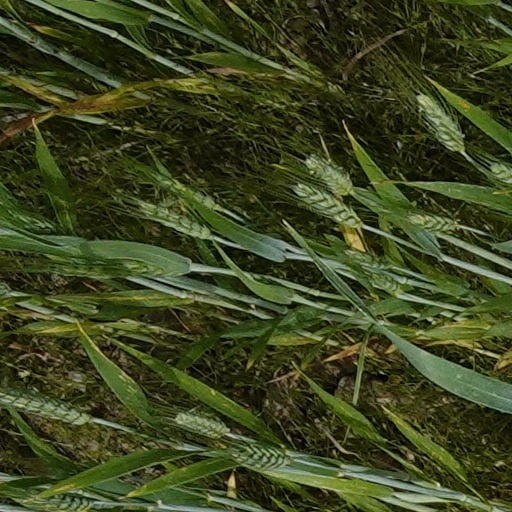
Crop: wheat